Maggie Laubser

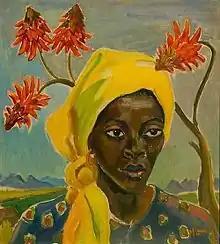
"Annie of the Royal Bafokeng", 1945, oil on canvasboard

Laubser travelled with Balwé to Italy in August/September 1920 and lived and worked at Torri del Benaco and San Vigilio on the Garda Lake. During this time the couple was supported financially by Balwé's father and this gave them freedom to work on paintings for possible exhibitions instead of sale. A large number of signed and dated works from this period give some support to this.